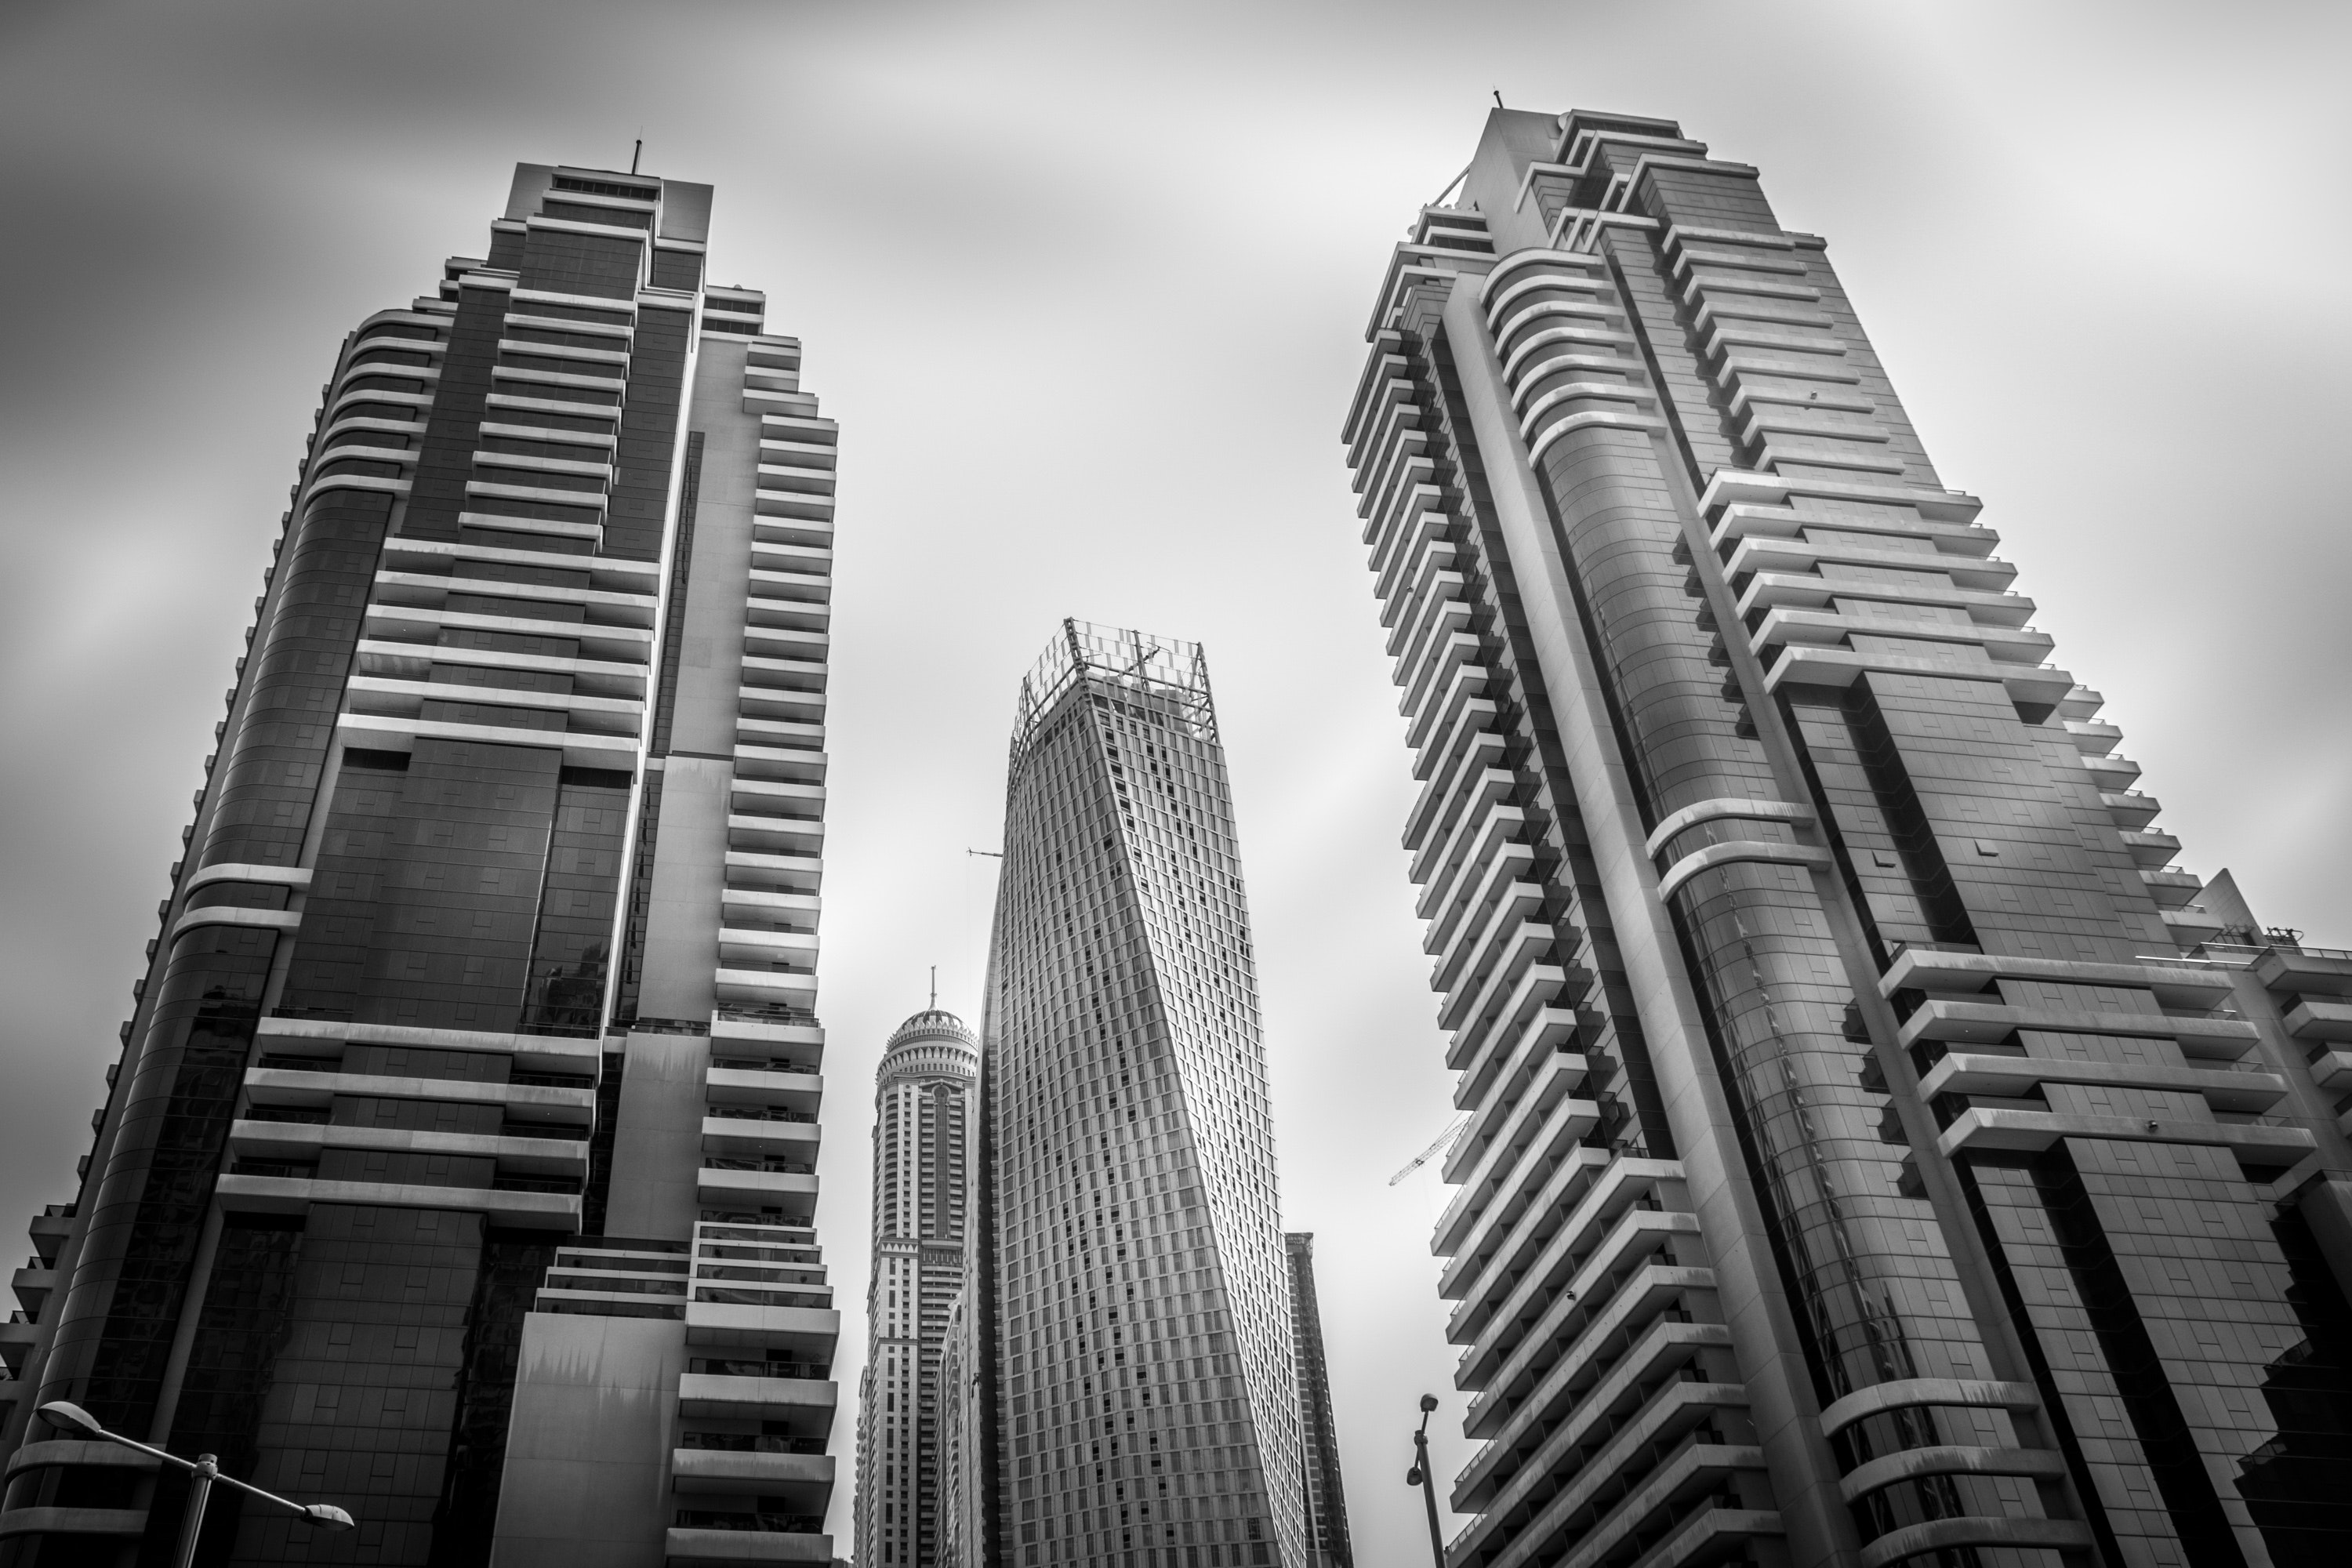
metropolitan area, skyscraper, metropolis, building, black and white, landmark, urban area, tower block, monochrome photography, cityscape, architecture, city, daytime, structure, monochrome, sky, tower, skyline, downtown, facade, symmetry, angle, stock photography, condominium, brutalist architecture